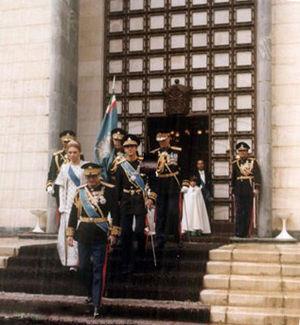
Le mausolée de Reza Chah, situé dans les environs de Ray au sud de Téhéran, était le lieu de sépulture de Reza Shah, l'avant-dernier empereur de l'Iran.